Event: Nepal Earthquake
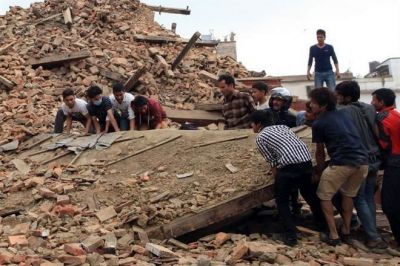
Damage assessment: damage